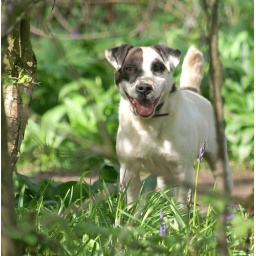
I was spotted by this dog in the local woods as I was crouched taking flower pictures -fortunately he was friendly.